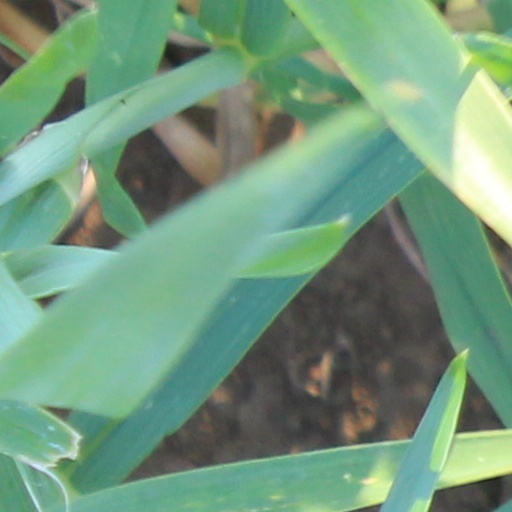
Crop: wheat